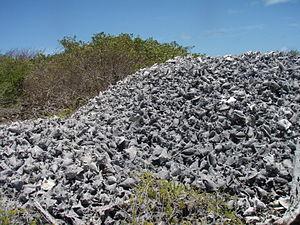
A Anegada (îles Vierges britanniques) accumulation de déchets coquillers (dizaines de milliers de coquilles de Lobatus gigas (lambi) pêchés pour leur chair à fin de consommation humaine (synonymes: Strombus gigas, Eustrombus gigas)
Les fruits de mer sont un nom donné aux animaux invertébrés marins comestibles. Dans l'acception la plus usuelle, il s'agit d'une grande variété d'organismes marins, à l'exception des poissons et des mammifères.
Lobatus gigas est une espèce de mollusque trouvé en zone équatoriale et tropicale de l'Atlantique ouest, notamment aux Antilles et en Floride. Pouvant atteindre 30 cm et 1,5 kg, il consomme des algues et divers débris végétaux. Cette espèce a beaucoup régressé en raison de la surpêche pour la consommation humaine et parfois pour l'usage décoratif de sa coquille. Il est maintenant classé comme espèce menacée et partiellement protégé par la Convention de Washington : commerce fortement limité et placé sous le contrôle des douanes dans les Antilles françaises, par exemple.
Sargassum, la Sargasse, est un genre d'algues brunes de la famille des Sargassaceae.